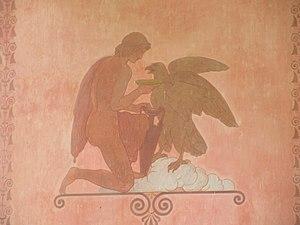
Ile aux Roses
L'île aux Roses est une île de 2,5 hectares du lac de Starnberg, sur la commune de Feldafing, à 30 km au sud-ouest de Munich, en Bavière, en Allemagne. Ancienne propriété des rois de Bavière de la route du Roi-Louis, l’ile aux Roses est un haut lieu de tourisme bavarois, classée aux monuments historiques allemand, et ses vestiges de cité lacustre néolithique sont classés au Patrimoine mondial de l'Humanité.
L’ambroisie est une substance divine de la mythologie grecque, nourriture délicieuse des dieux qui leur assure avec le nectar leur immortalité.
L'immortalité ou la vie prolongée ad libitum implique la notion de forme de vie ou au moins de pensée échappant à la mort, ou de vie après la mort, physique et / ou spirituel des esprits et des âmes, d'ordre naturelle, divine, allégorique, de mémoire, ou autre... Elle est un des thèmes controversés majeurs de toute l'Histoire de l'Humanité, de l'anthropologie, de la médecine, des sciences, de la métaphysique, de la philosophie, de la psychologie, de la mythologie, de la foi religieuse, et des arts, de la littérature, et de la culture...